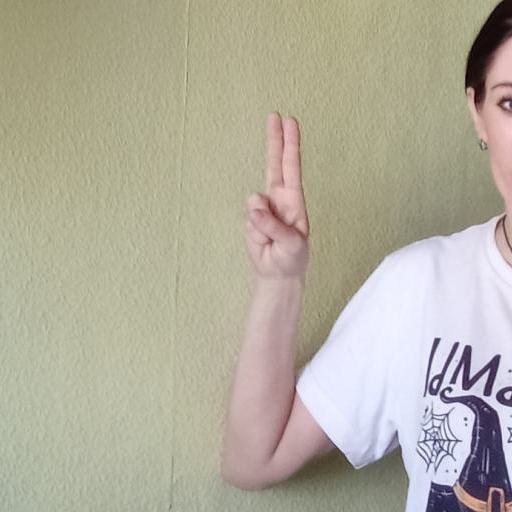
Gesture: two_up